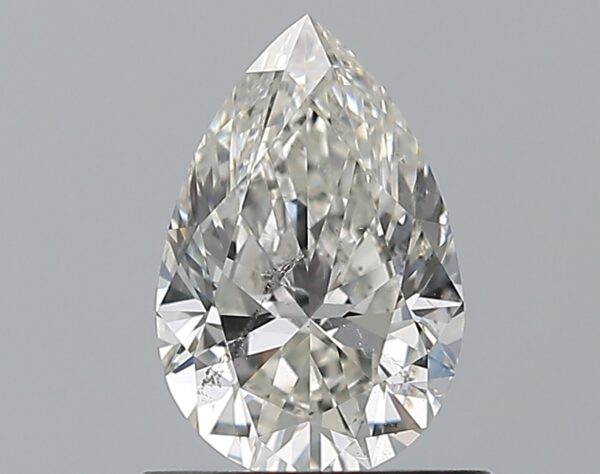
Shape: pear
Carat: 0.8
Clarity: SI2
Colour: H
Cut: EX
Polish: EX
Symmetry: VG
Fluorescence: N
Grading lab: GIA
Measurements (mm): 7.86 x 5.17 x 3.23